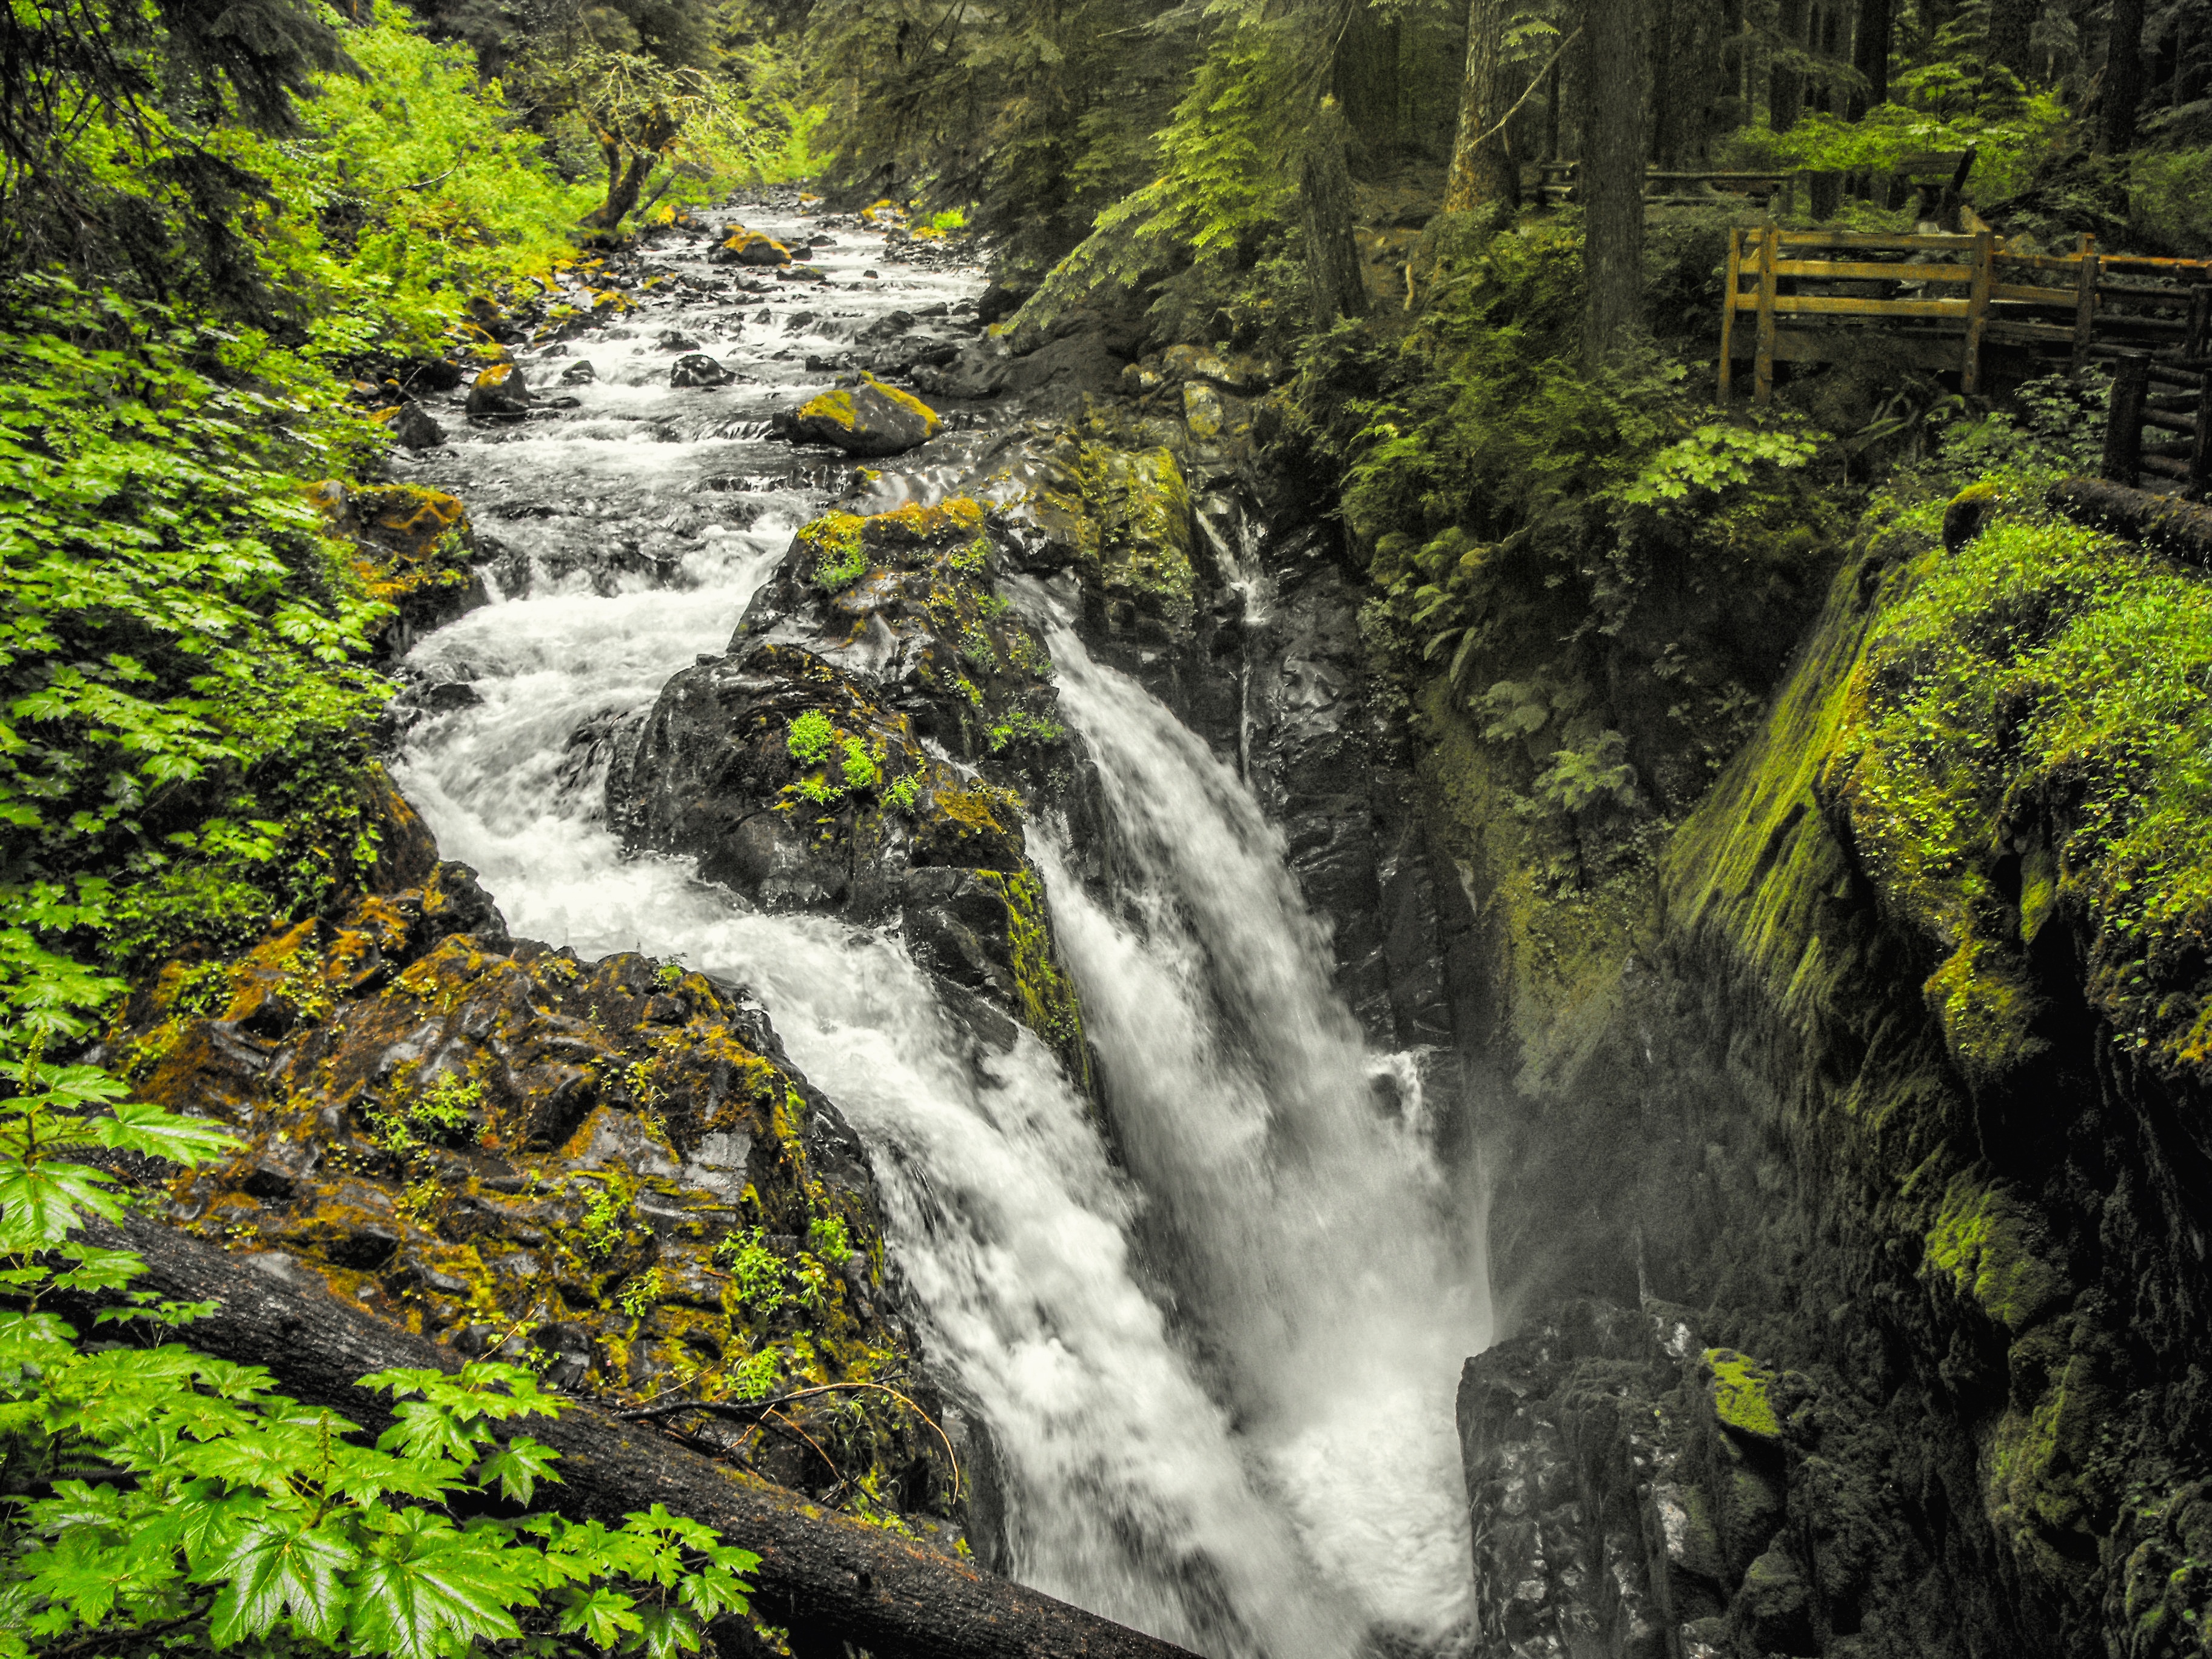
landscape, water, nature, forest, grass, waterfall, wood, white, lake, river, summer, stream, green, jungle, body of water, rainforest, wooden, ravine, wasserfall, water feature, watercourse, geological phenomenon